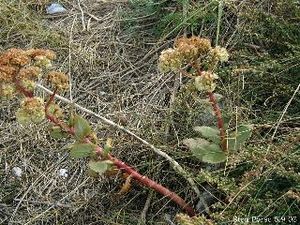
Tørt kalksandsoverdrev
Almindelig Sankthansurt på kalkrigt sand.
Tørt kalksandsoverdrev findes på skrænter med en kombination af sand og kalk, som er usædvanlig i Danmark.